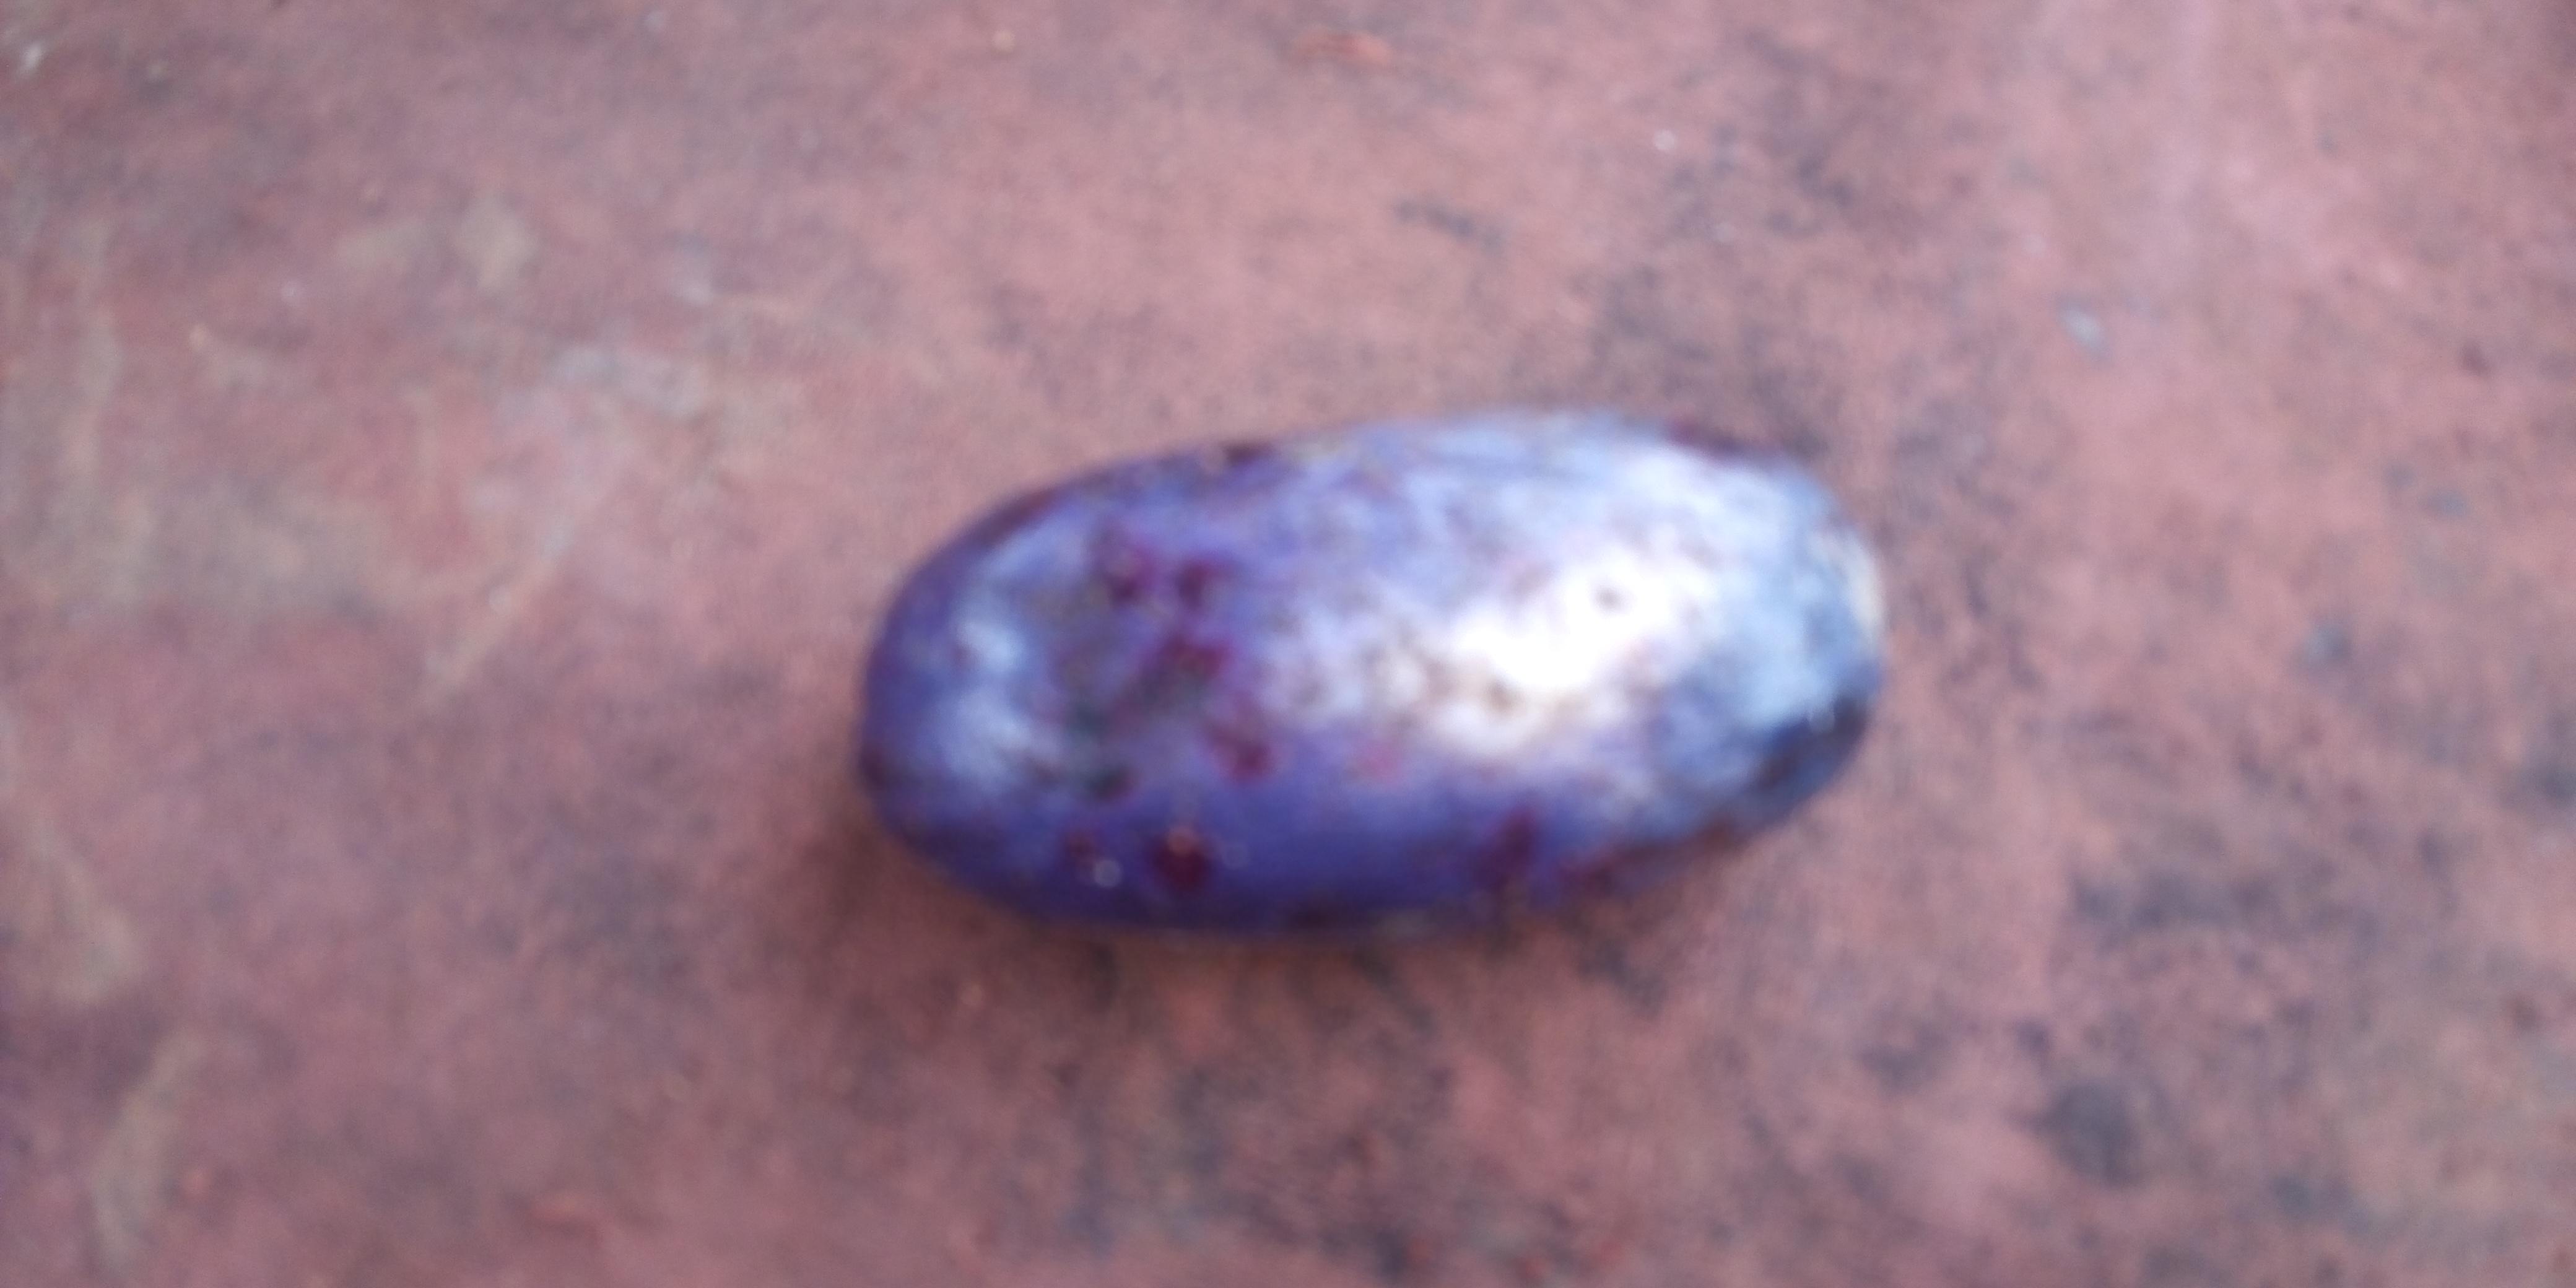
Plum grade: unaffected